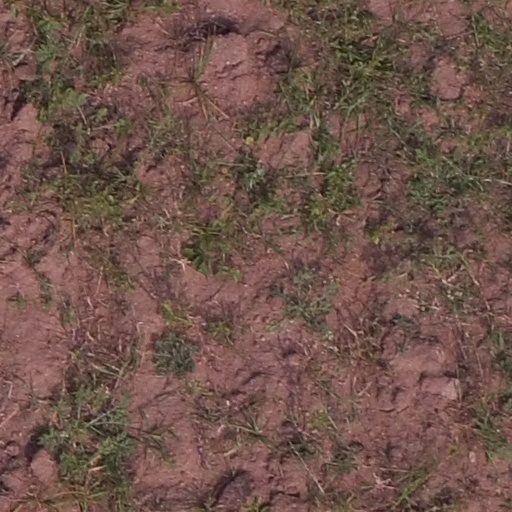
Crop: maize; corn